Campaign for the Establishment of a United Nations Parliamentary Assembly

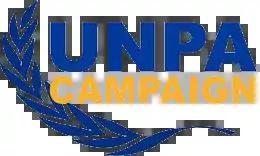
The official logo of the CEUNPA.

The Campaign for a United Nations Parliamentary Assembly (CUNPA) is a global network of more than 300 non-governmental organizations (NGOs) and 1,500 current and former parliamentarians from around 150 countries devoted to establishing a United Nations Parliamentary Assembly.